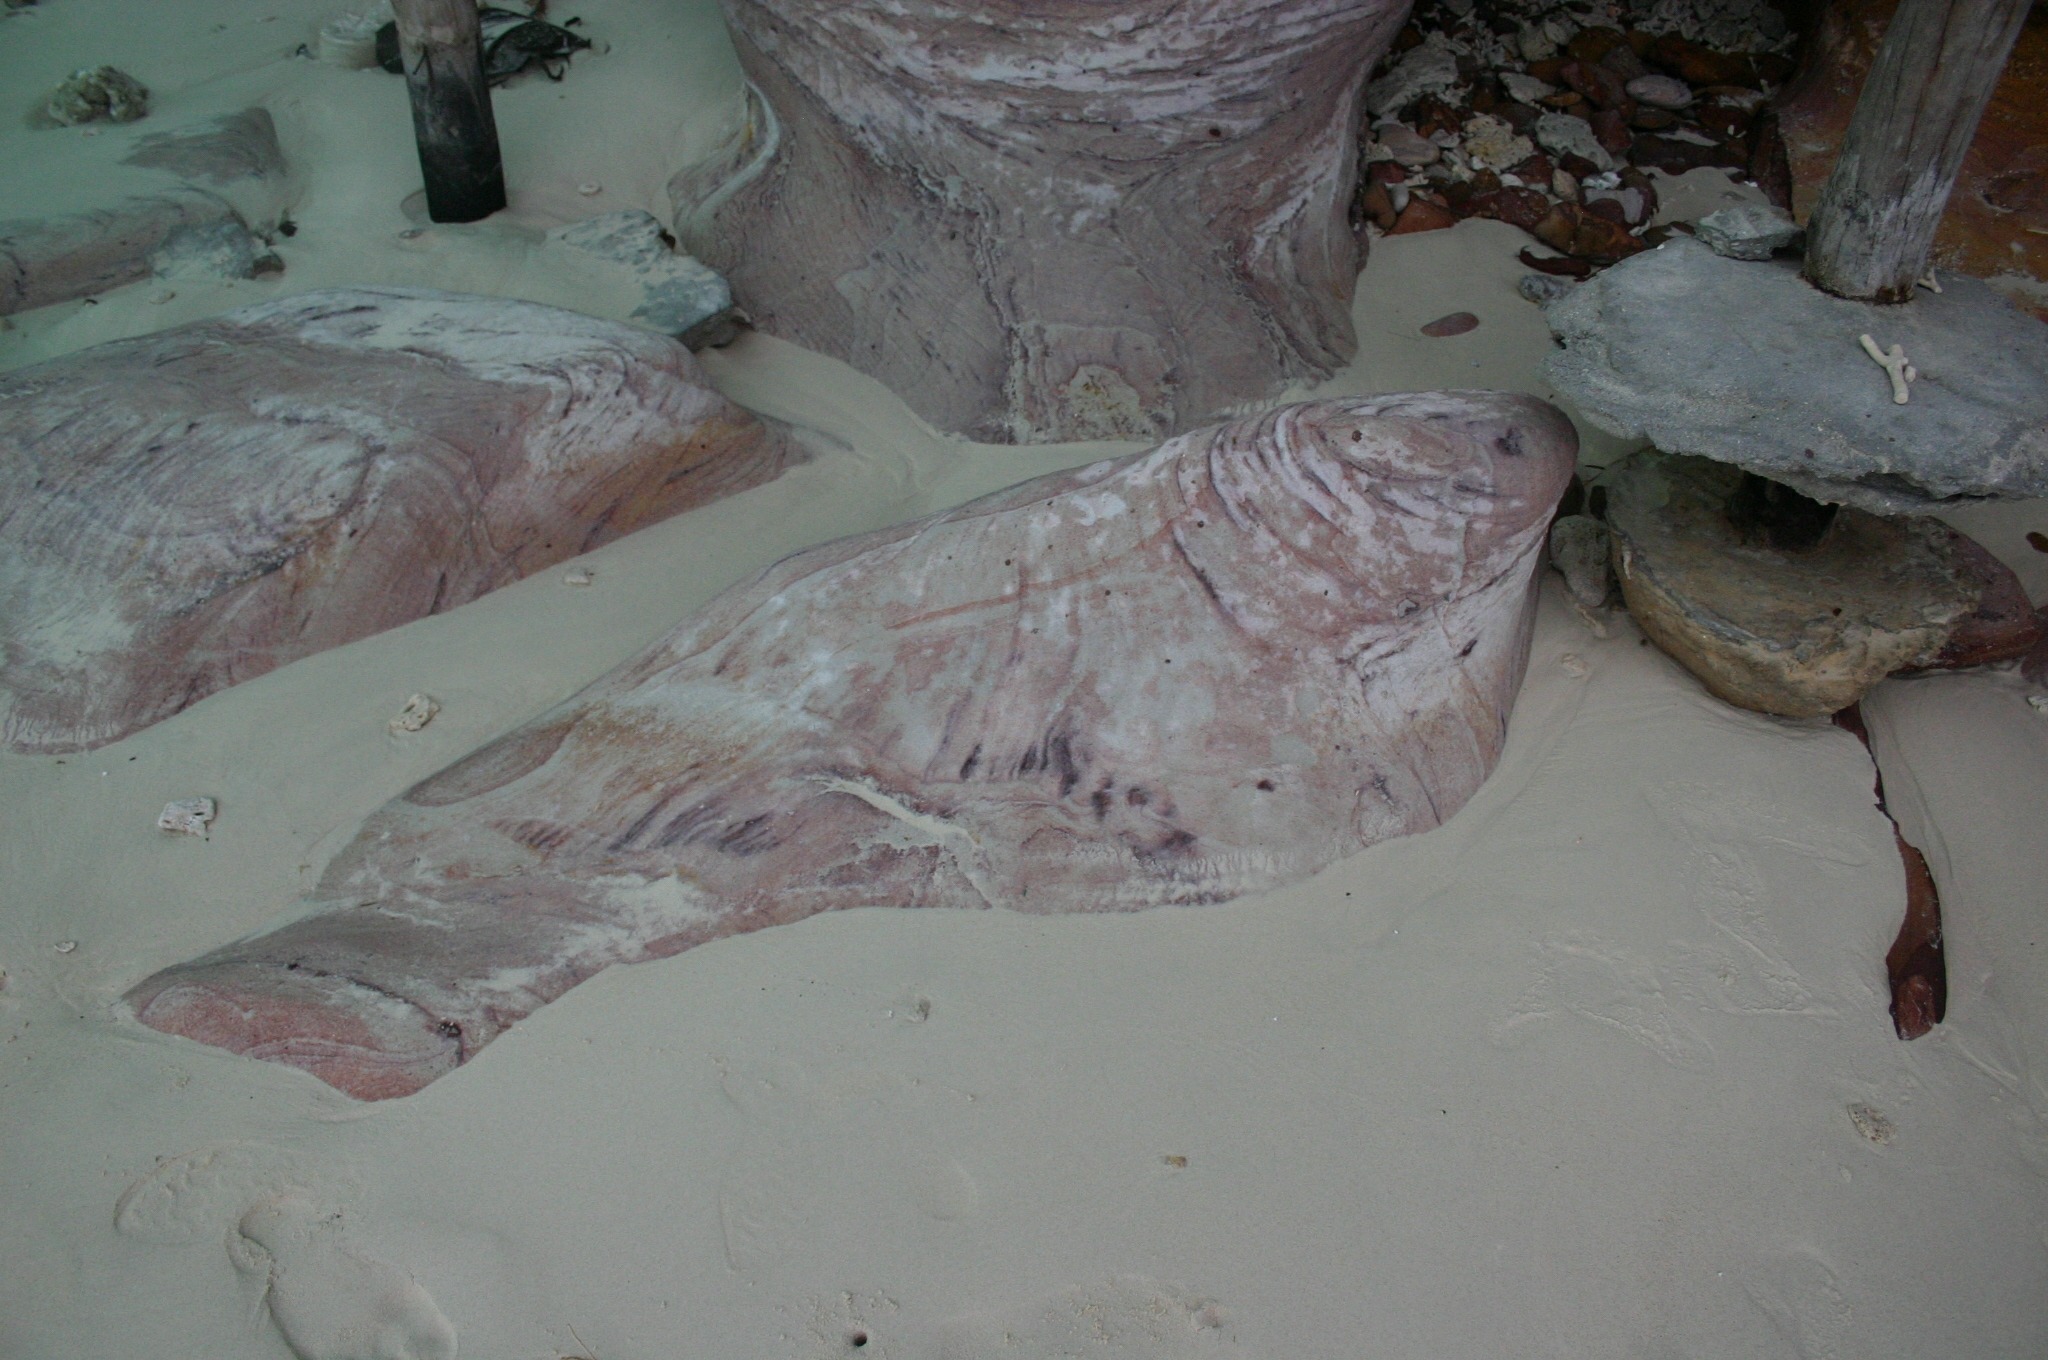
beach, sand, rock, biology, fish, rock formations